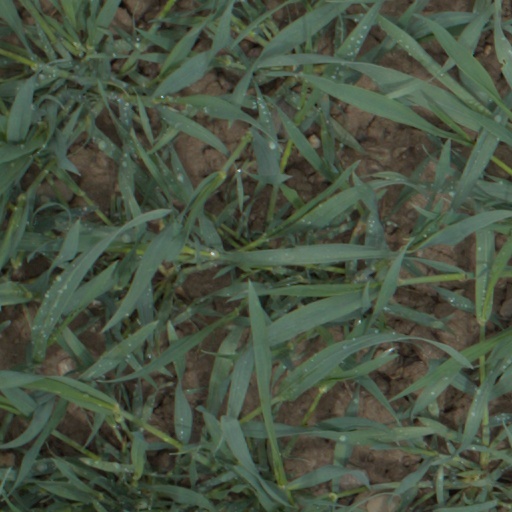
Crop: wheat